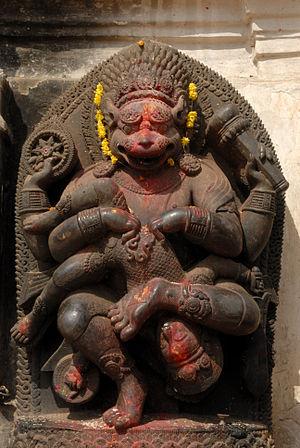
Dans le vishnouisme, un avatar est l'incarnation d'une divinité sur terre, en réponse à un besoin du rétablissement du Dharma.